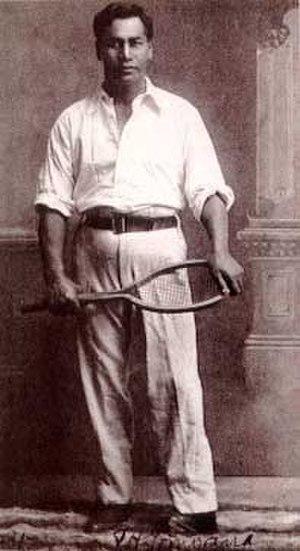
Paraire Henare Tomoana, né en 1874 ou 1875 dans la région de Hawke's Bay et mort le 15 avril 1946, et un auteur-compositeur néo-zélandais et un chef maori. Il est notamment l'auteur de la chanson d'amour Pokarekare Ana, et du chant de deuil E Pari ra.